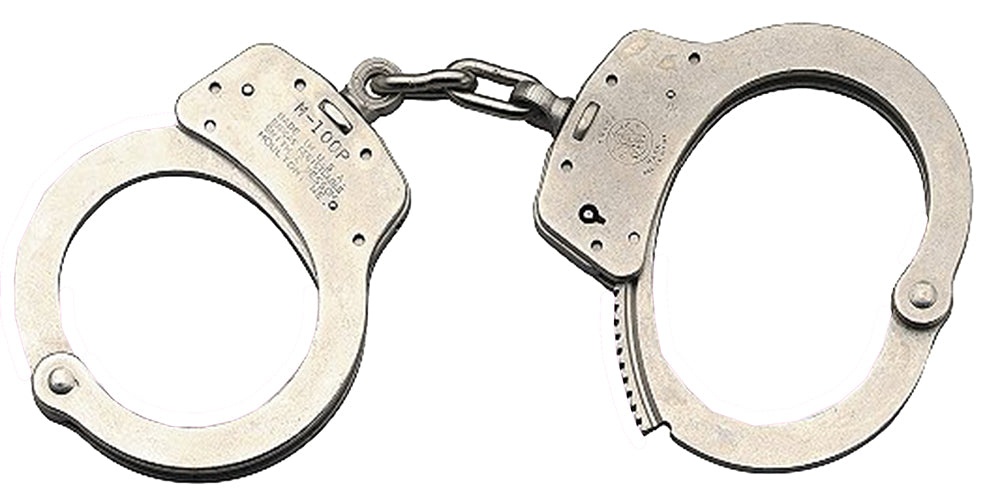
Smith & Wesson 350135 100Push Pin Stainless Steel
Brand Smith & Wesson Category Handcuffs Model 100P Color Stainless Material Steel Style Push Pin Function Restraint Search Code SWCUFF Similar Items CUFFS
Brand: Smith & Wesson
Category: Business & Industrial > Law Enforcement > Cuffs > Rigid Cuffs